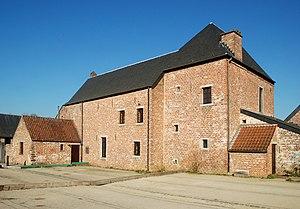
Belgique - Wallonie - Ottignies - Ferme du Douaire
En architecture, une croupe peut être :
La ferme du Douaire est une ancienne ferme brabançonne située à Ottignies, section de la ville belge d'Ottignies-Louvain-la-Neuve, en Brabant wallon.